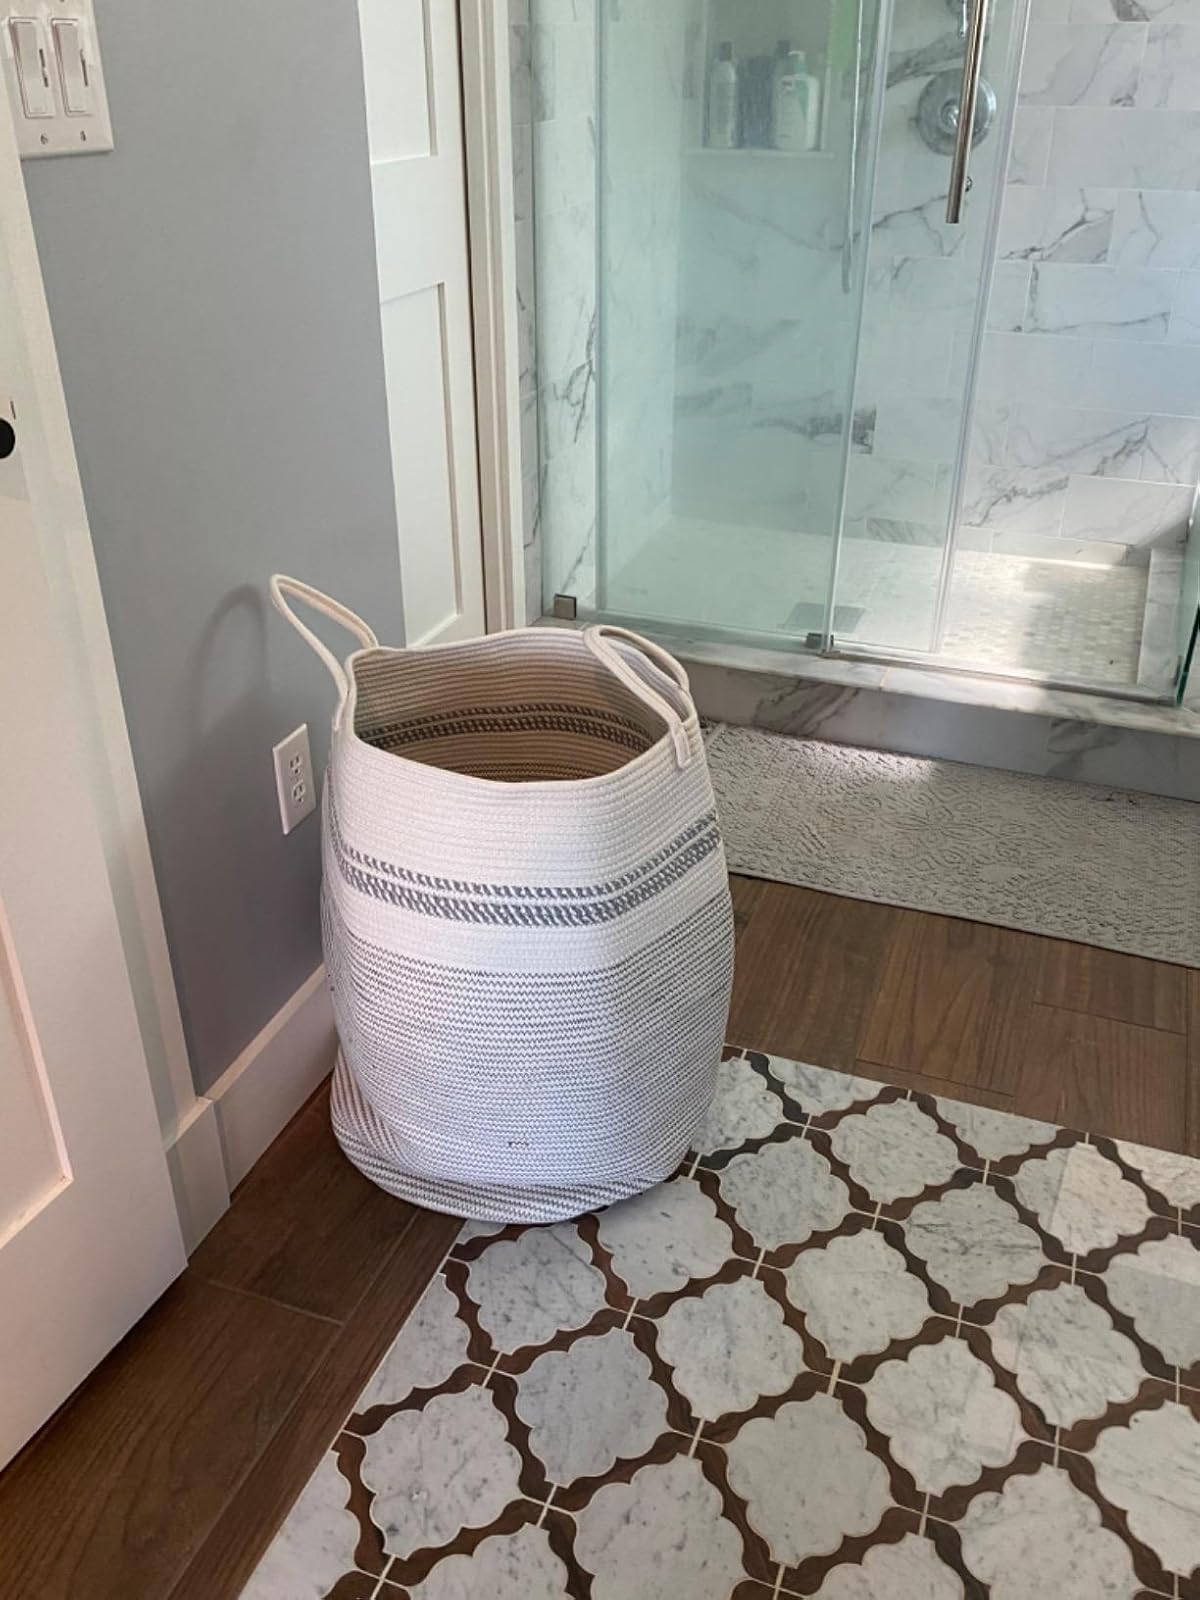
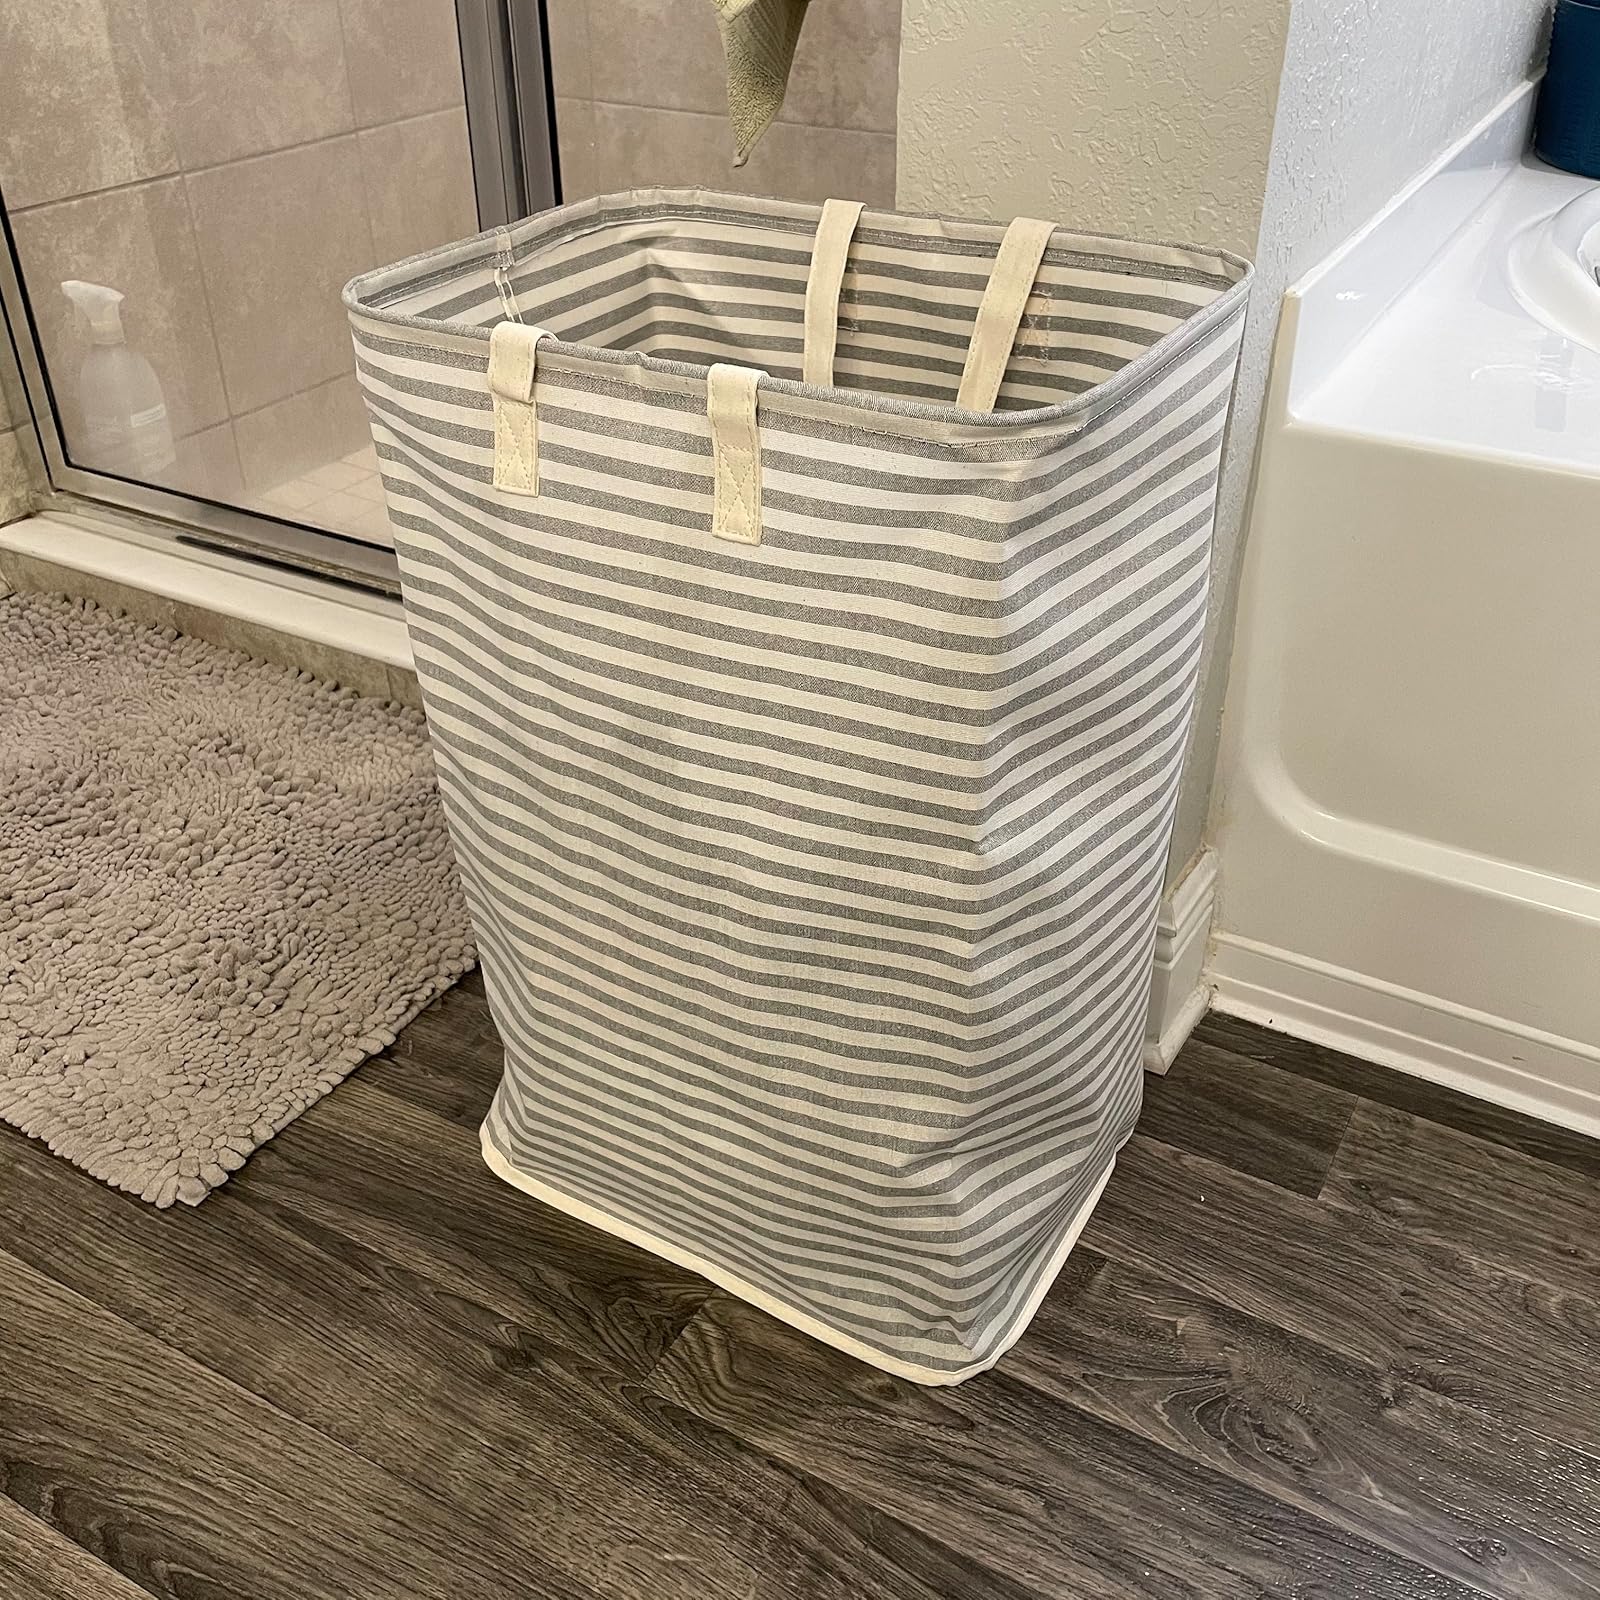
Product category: items_hamper
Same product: no